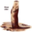
Label: otter